Pollock's Toy Museum

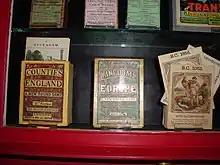
Collection of playing cards, Pollock's Toy Museum London

The museum is named for Benjamin Pollock, a publisher of Victorian toy theatres. After Pollock's death in 1937, Alan Keen purchased his remaining stock to continue the business, relaunching in 1946. However, Keen went bankrupt by 1951. Marguerite Fawdry wished to purchase some pieces for her son's toy theatre, and finding Keen's business closed, purchased his entire stock, which led to her using this as the foundation for Pollock's Toy Museum.